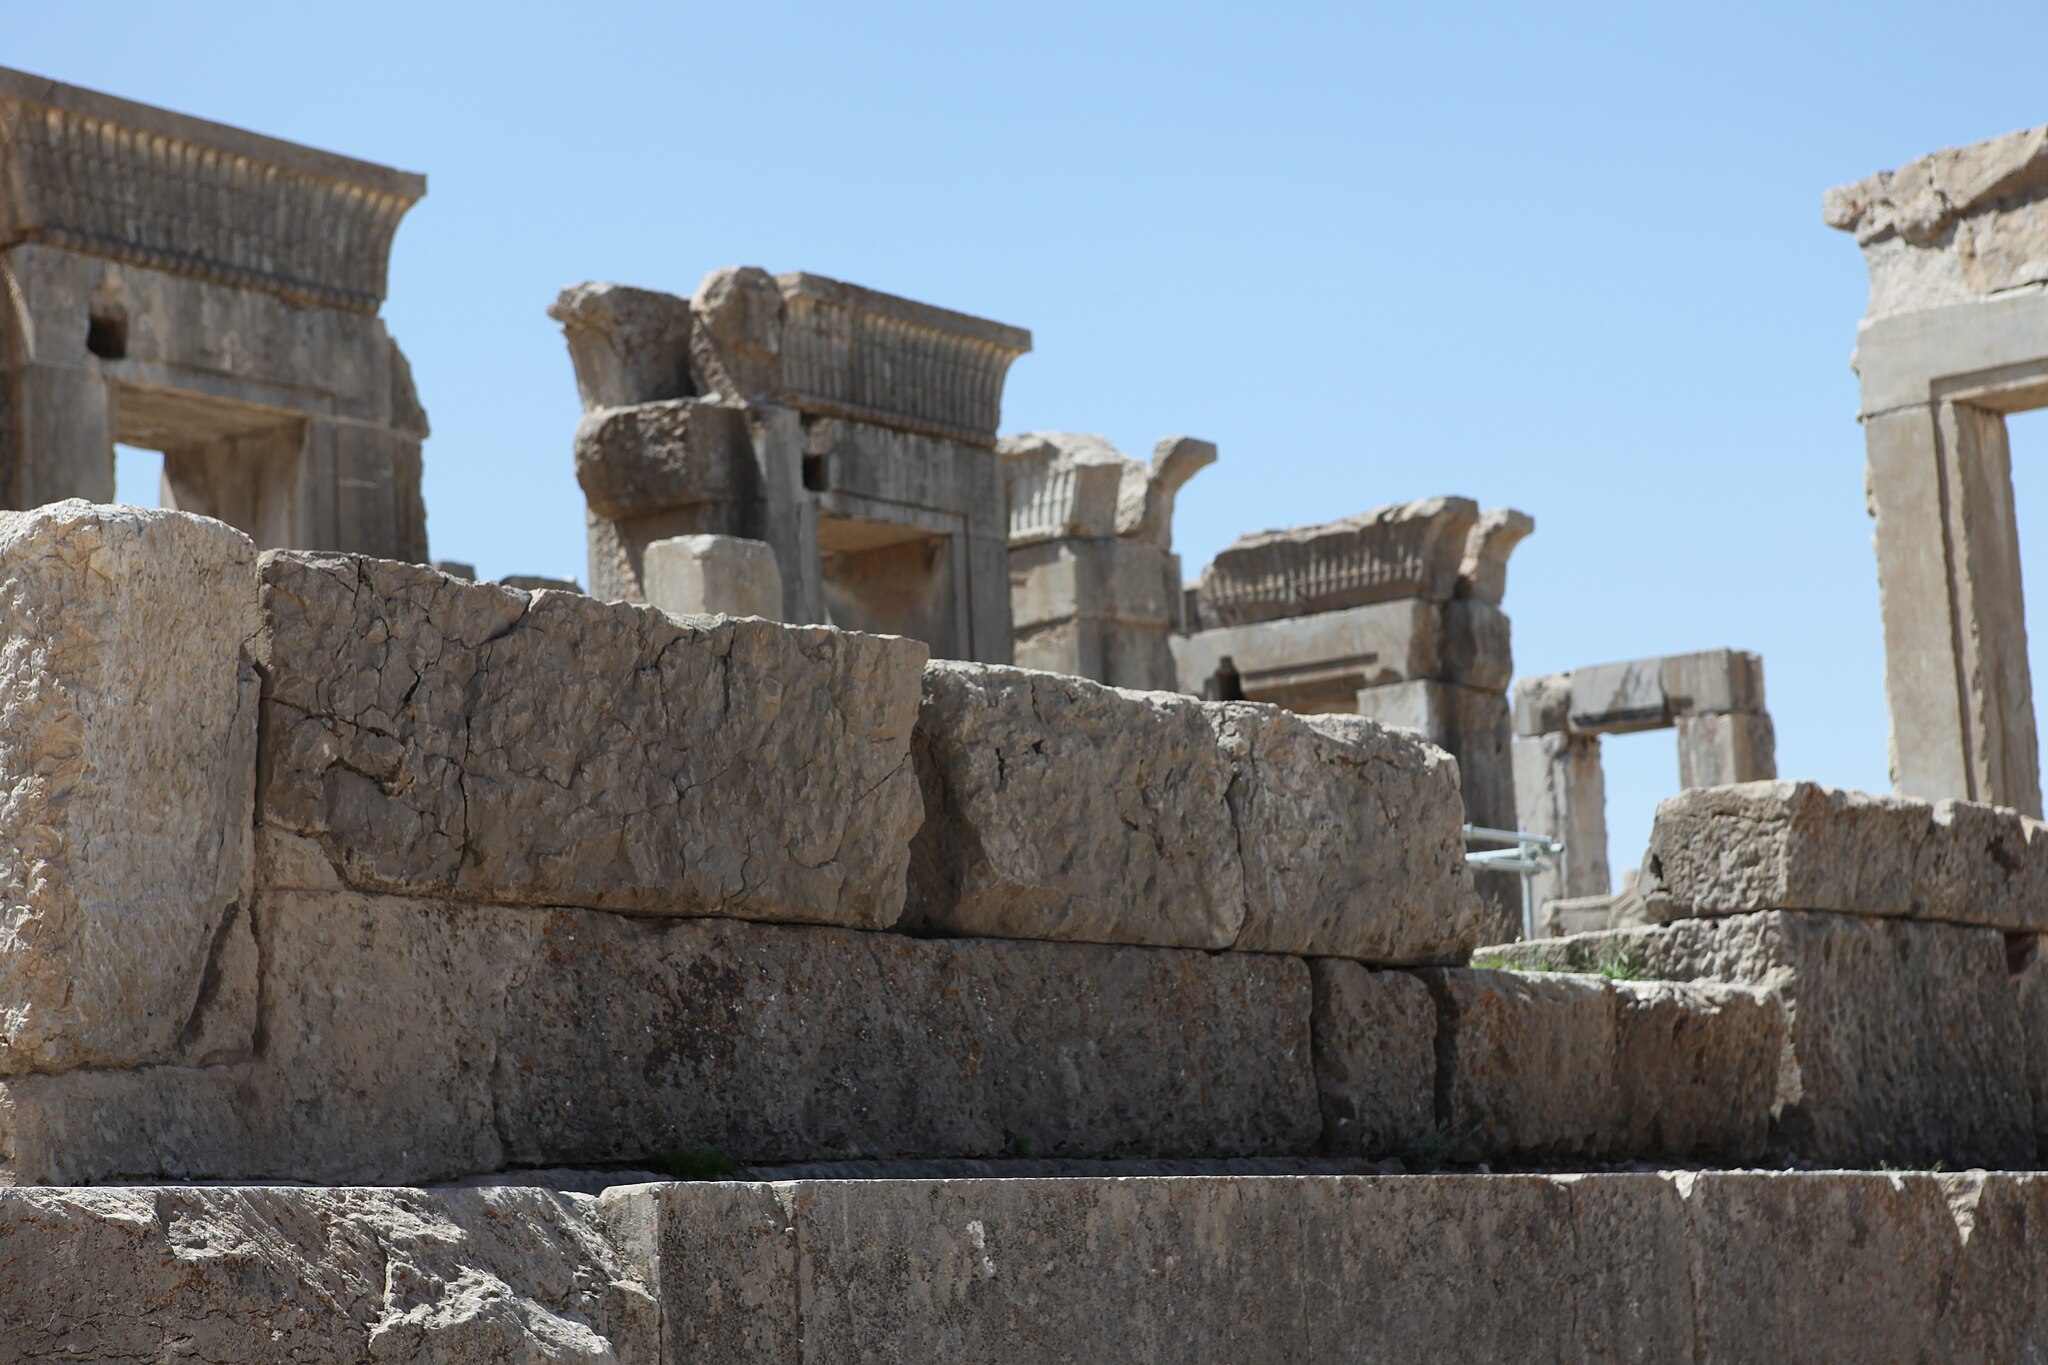
Title: History History IMG 0282 Iran, Persepolis (3473335309)
Description: Persepolis, Tachara
Date: 2009-04-15 11:53
Categories: Palace of Darius I in Persepolis, Files with coordinates missing SDC location of creation, Flickr images reviewed by FlickreviewR 2, 2009 in Persepolis, Files from ninara Flickr stream, Files uploaded by OceanAtoll with bad file names